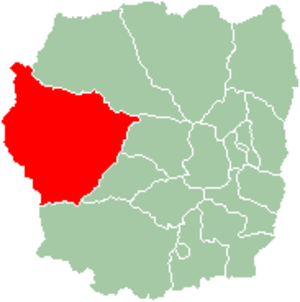
Carte de localisation de la région de Tsiroanomandidy dans la province d'Antananarivo.